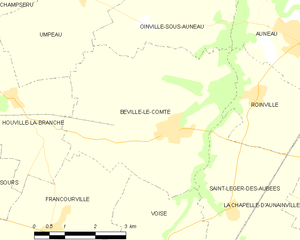
Béville-le-Comte est une commune française située dans le département d'Eure-et-Loir en région Centre-Val de Loire.